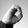
ASL letter: O